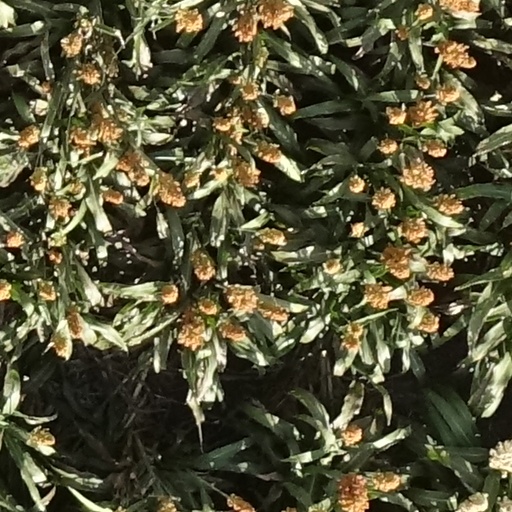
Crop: sorghum